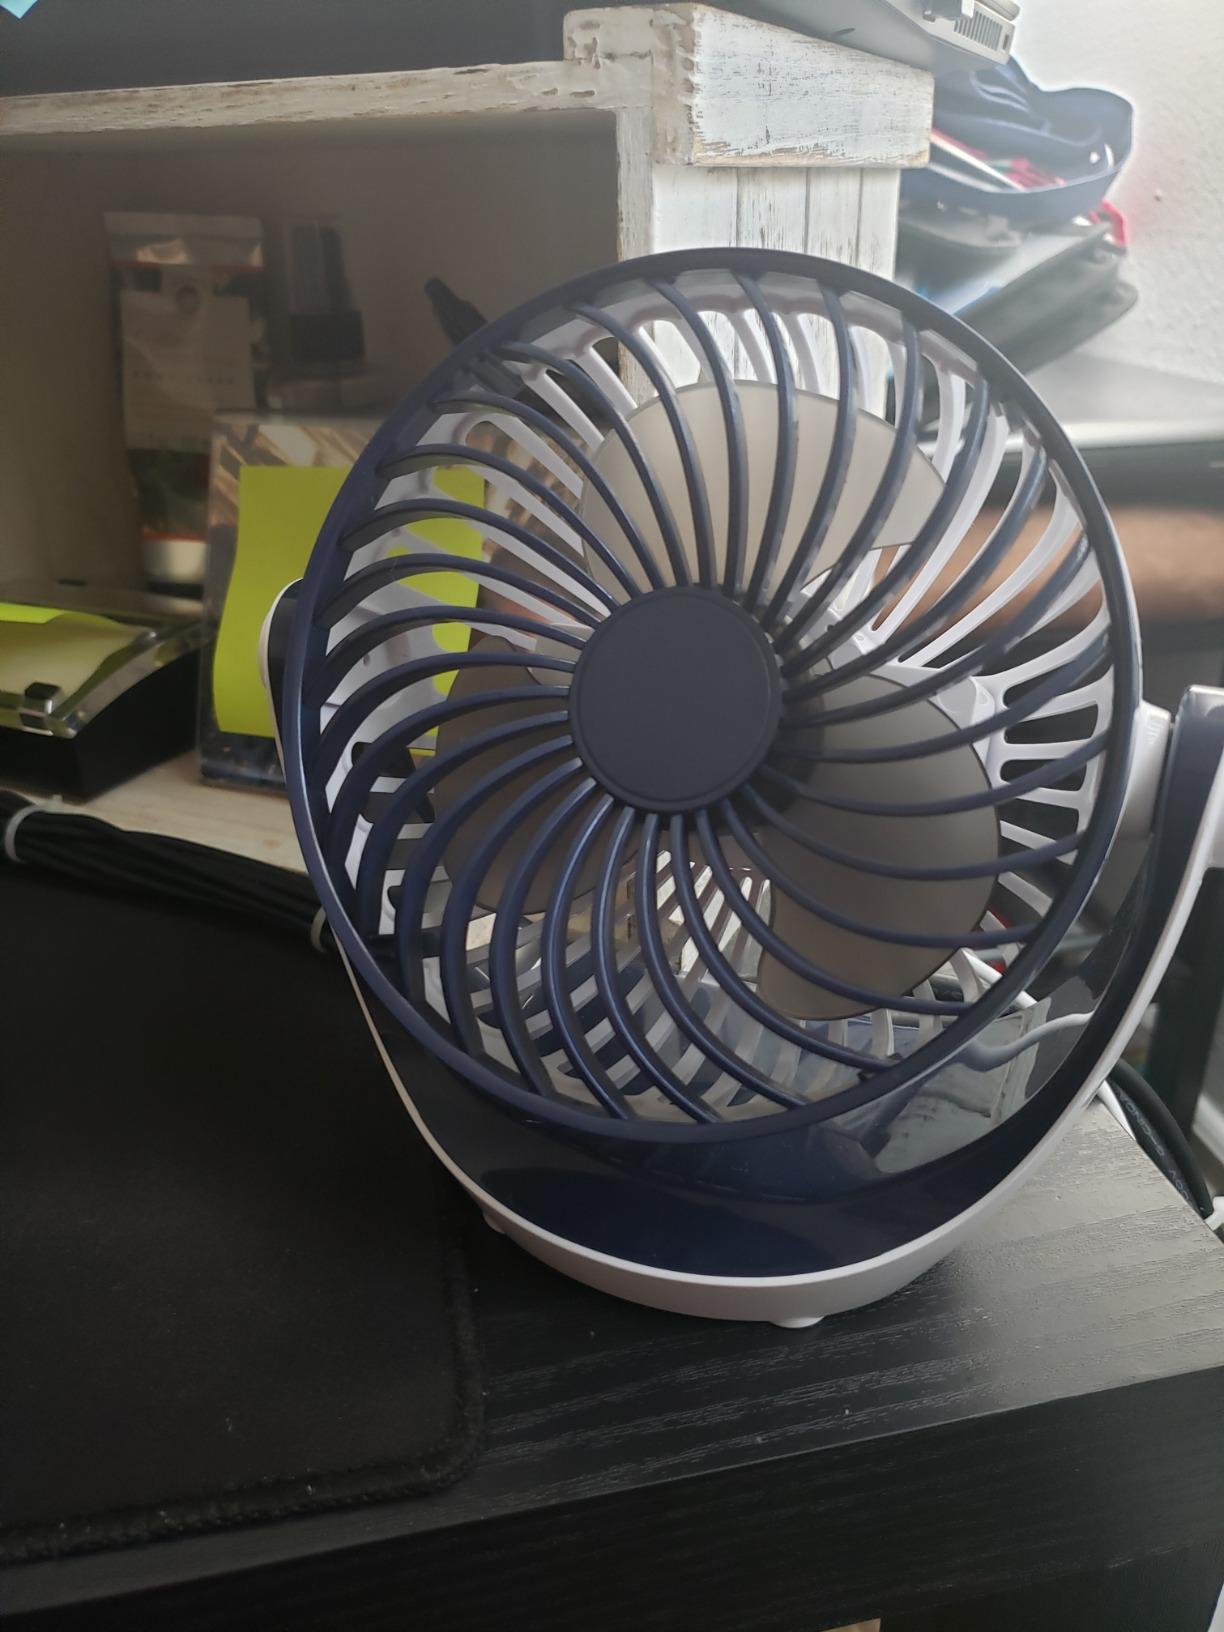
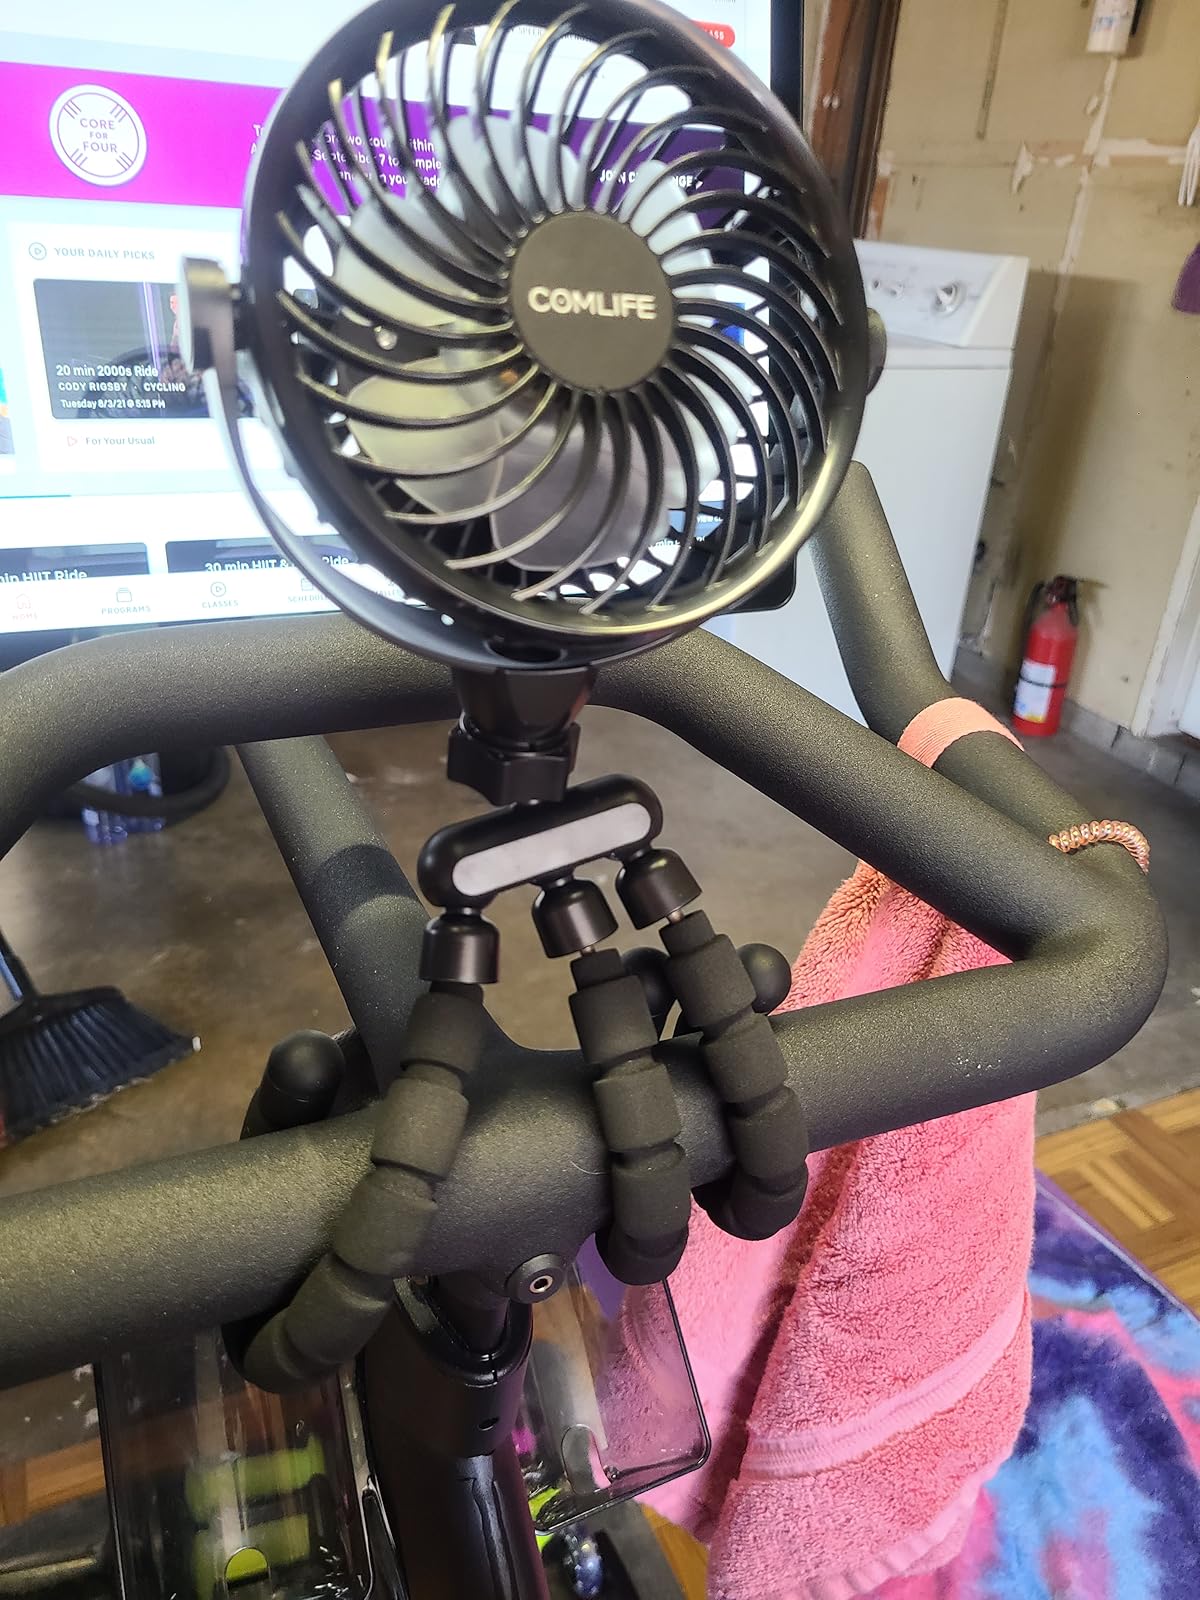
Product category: fan
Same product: no